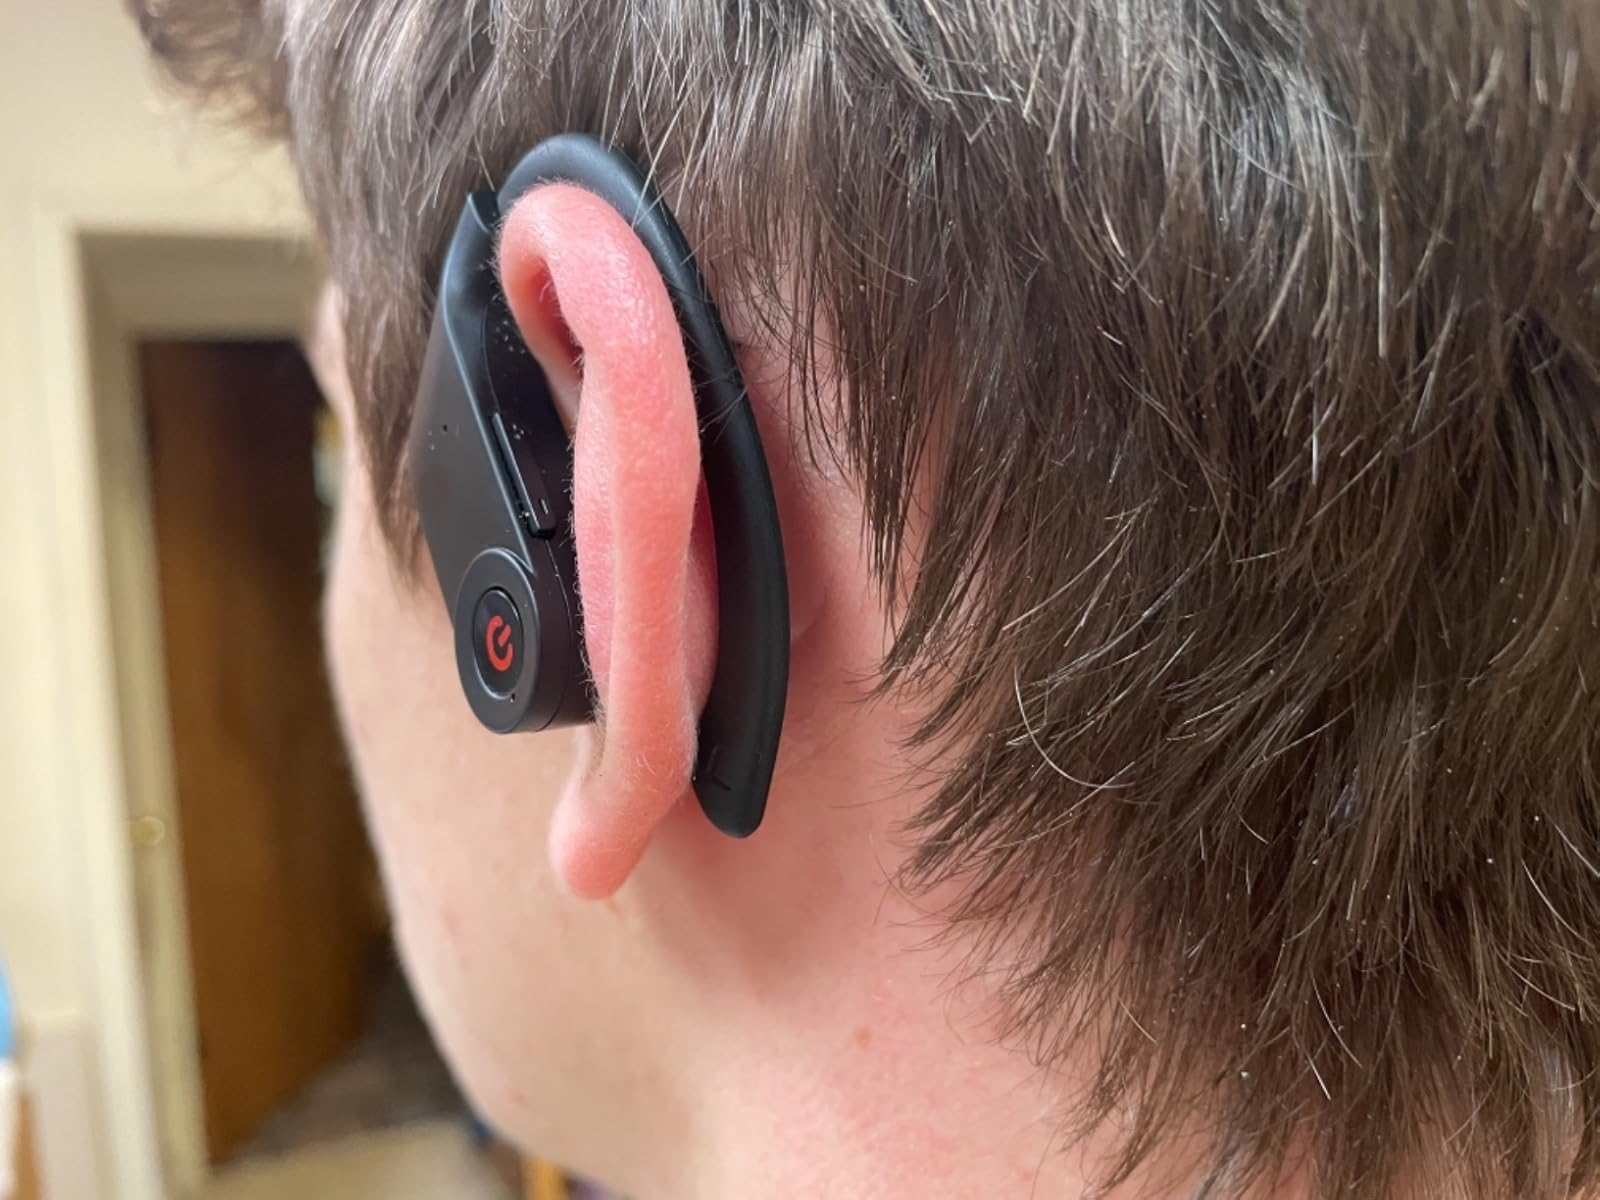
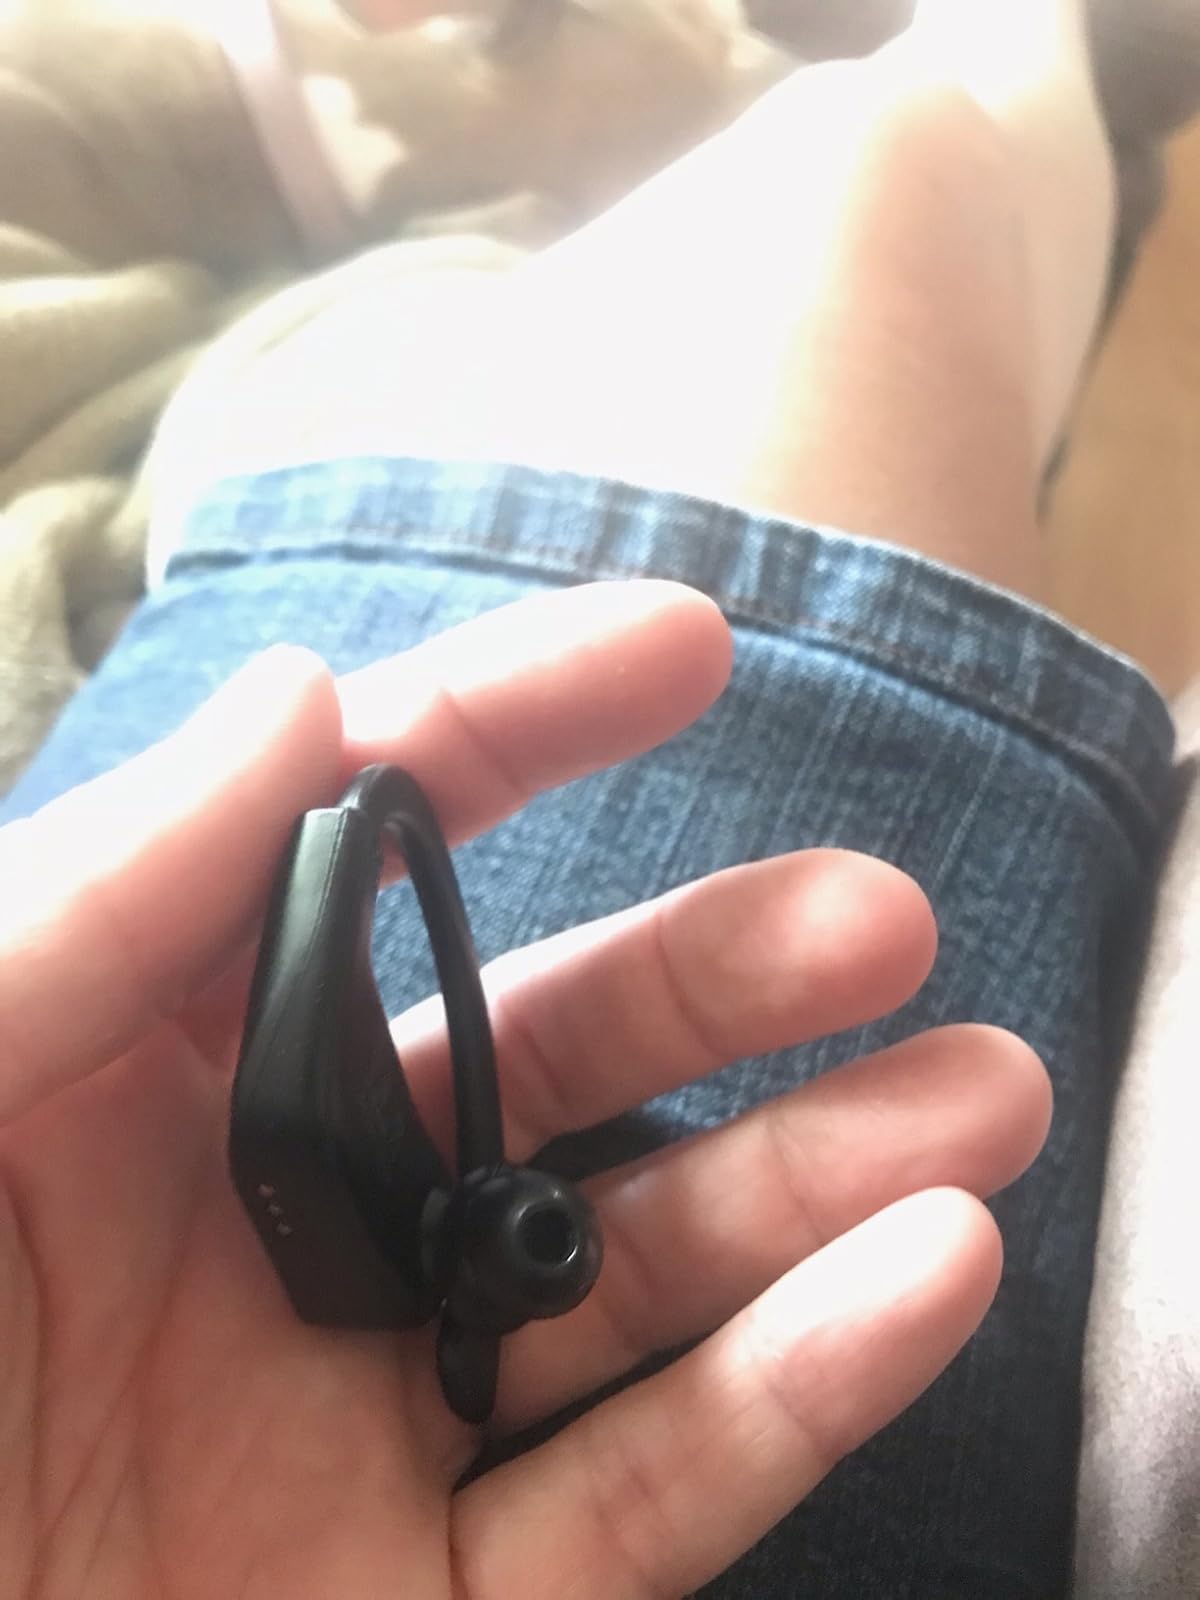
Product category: earbuds
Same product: no